Baseball Queensland

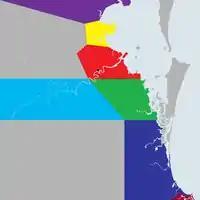
The regions in south-east Queensland

Baseball Queensland is split into eight regions, seven of which are active as April 2009. These regions are listed below: